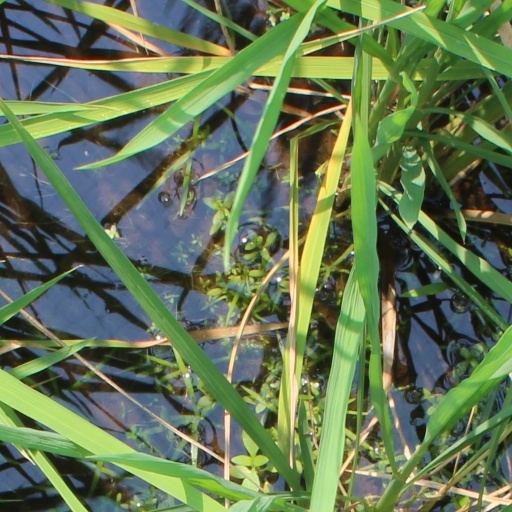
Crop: rice